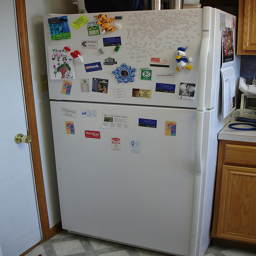
A refrigerator with a bunch of different types of magnets.
A refrigerator is covered with many magnets.
A white refrigerator with may things on the door.
A refrigerator covered in magnets in a kitchen.
A white residential refrigerator with many magnets on it.